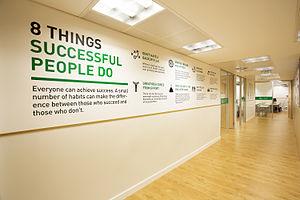
EU Business School est une école de commerce et de management avec des campus à Genève et à Montreux en Suisse, à Munich en Allemagne et à Barcelone en Espagne.